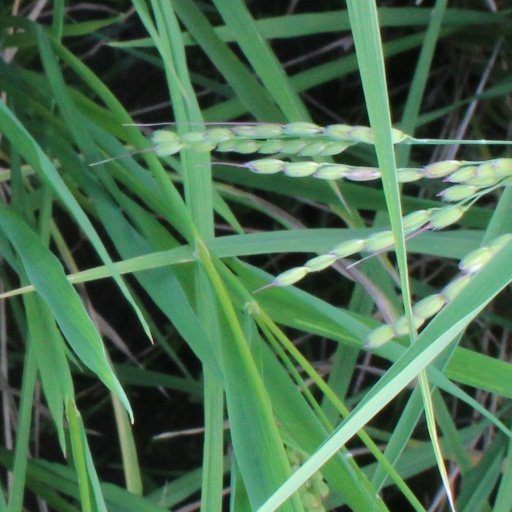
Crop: rice